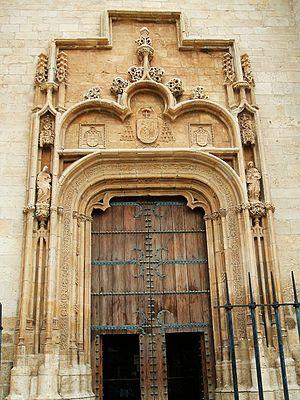
La cathédrale d'Alcalá de Henares est le principal édifice religieux de la ville d'Alcalá de Henares dans la communauté de Madrid en Espagne. Elle est le siège du diocèse d'Alcalá de Henares dont l'évêque est, depuis 2009, Juan Antonio Reig Plá. Elle possède un style gothique isabélin.